Immunosuppression

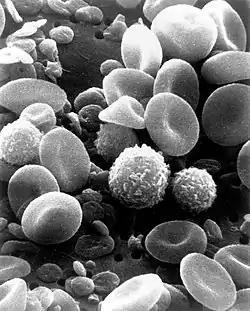
White blood cells (and red blood cells)

Administration of immunosuppressive medications or immunosuppressants is the main method for deliberately inducing immunosuppression; in optimal circumstances, immunosuppressive drugs primarily target hyperactive components of the immune system. People in remission from cancer who require immunosuppression are not more likely to experience a recurrence. Throughout its history, radiation therapy has been used to decrease the strength of the immune system. Dr. Joseph Murray of Brigham and Women's Hospital was given the Nobel Prize in Physiology or Medicine in 1990 for work on immunosuppression.